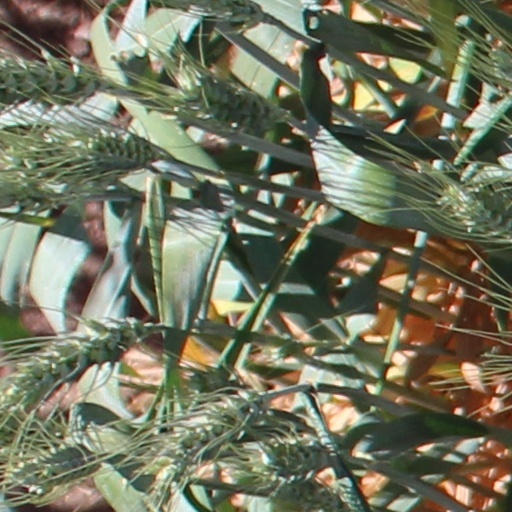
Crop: wheat